John Ruel Manning

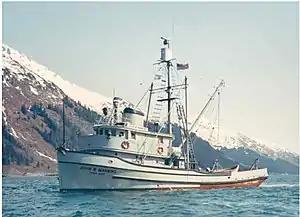
US FWS "John R. Manning"

The research vessel , which served in the fleet of the United States Fish and Wildlife Service from 1950 to 1969, was named in honor of Manning.